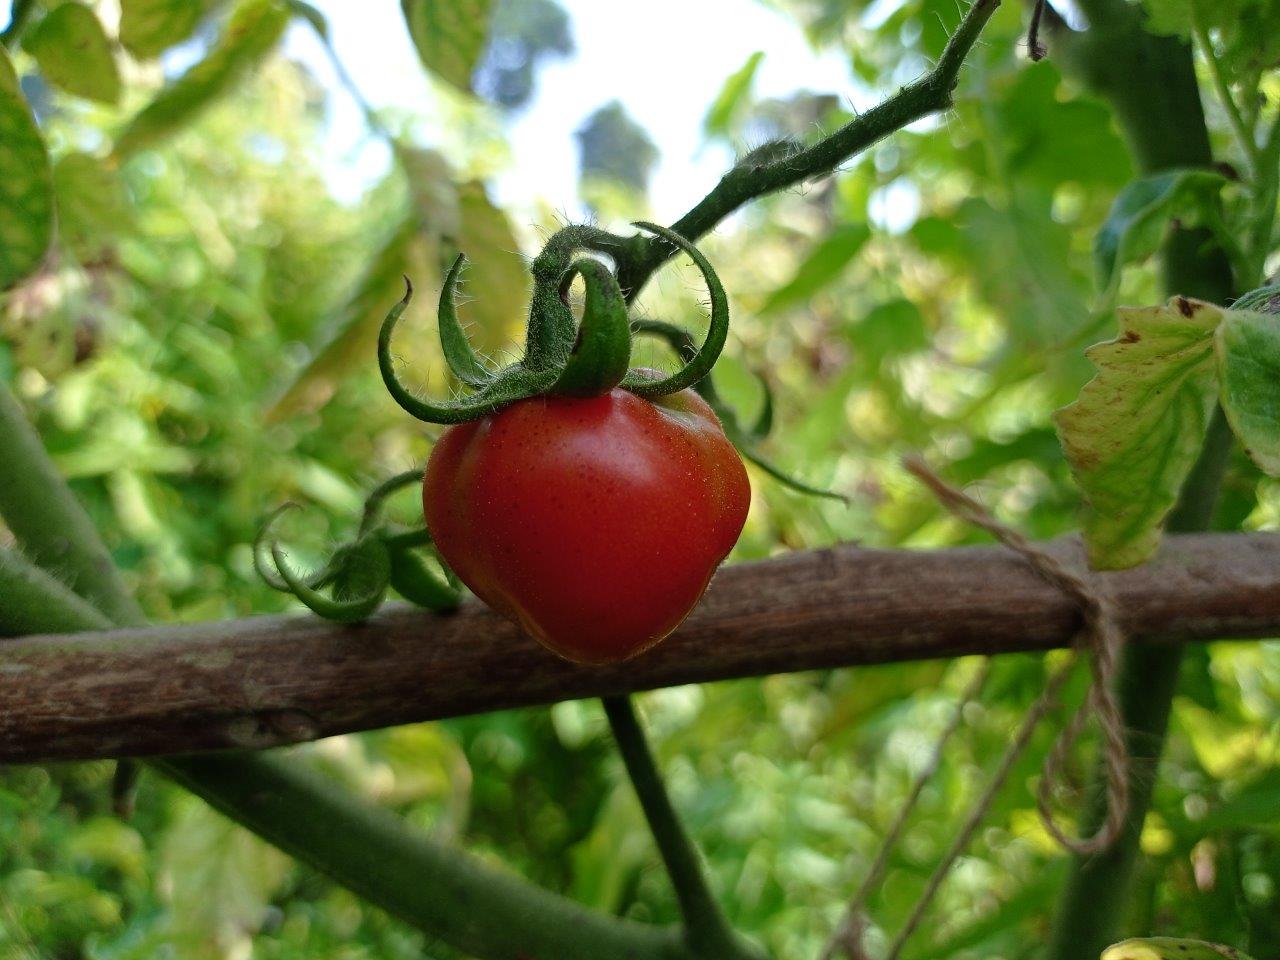
Maturity: Mature